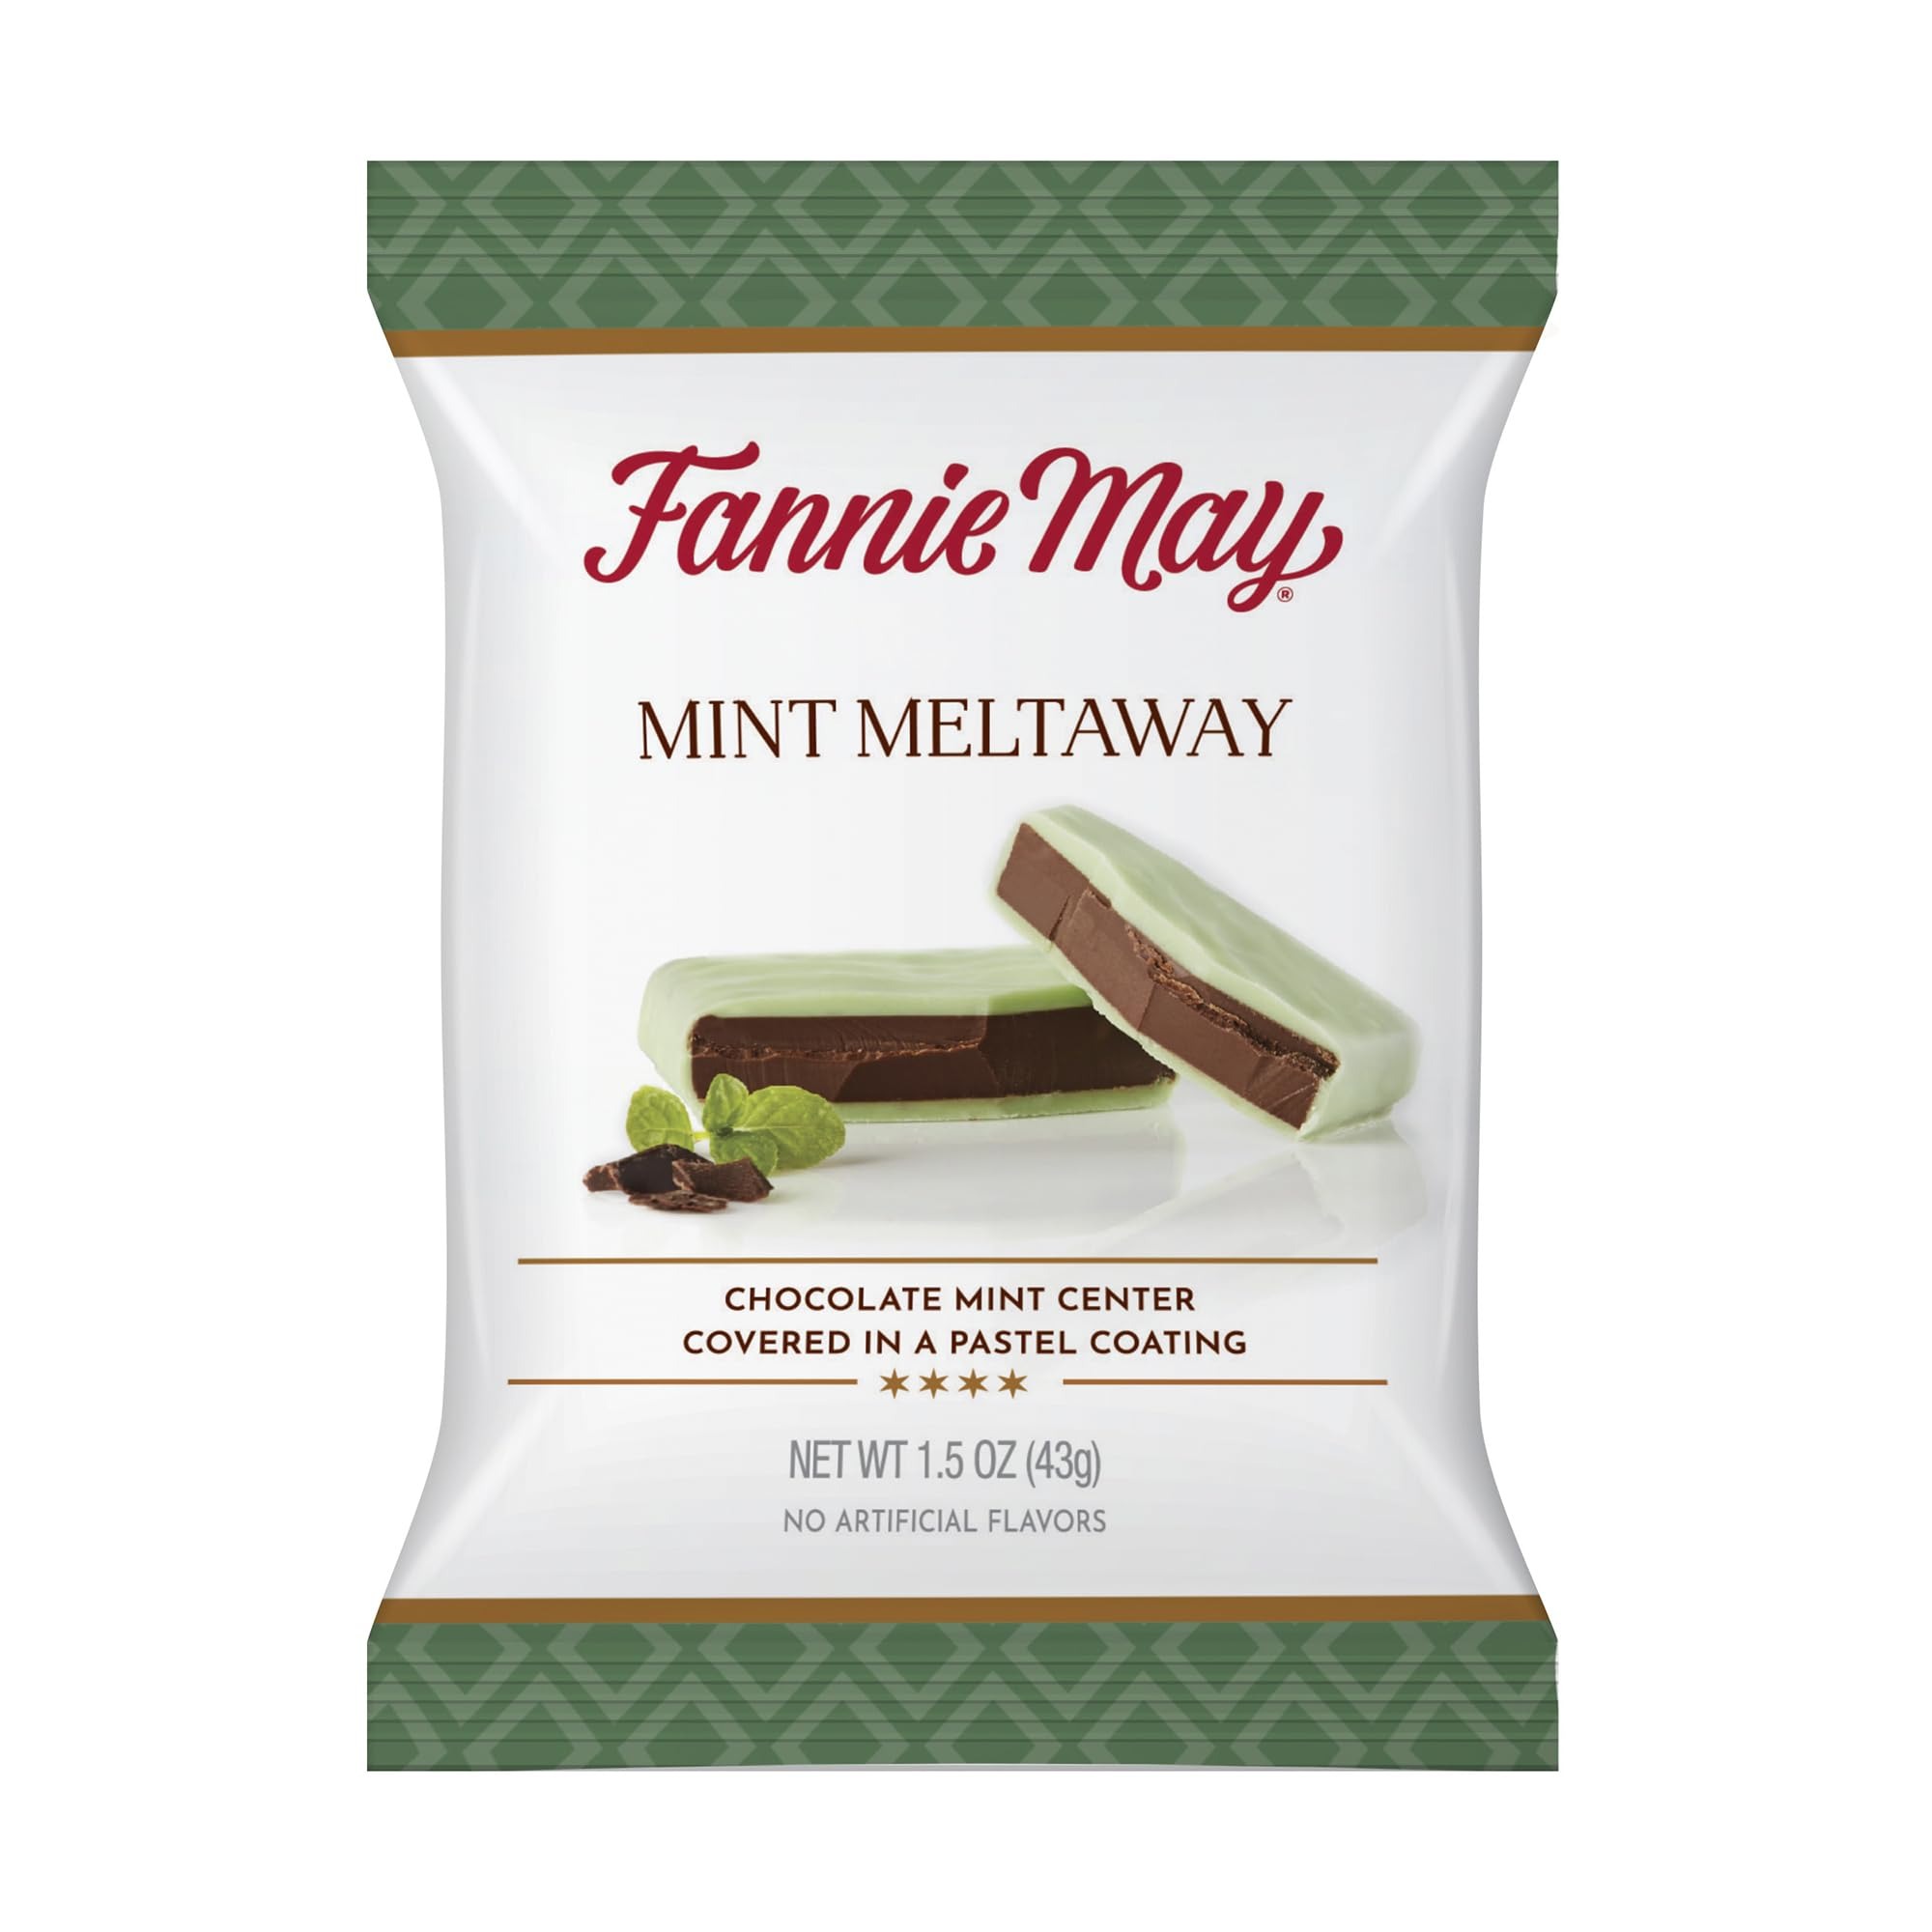
Item Name: Fannie May 1.5oz Mint Meltaway Single Serve
Bullet Point 1: Fannie May gourmet chocolates are a delightful treat for those who savor delicious candy confections and enjoy giving a gift for life's most special moments
Bullet Point 2: A great American chocolatier, Fannie May began in Chicago over 100 years ago and, to this day, continues to craft premium confections with passion and dedication to quality so your family can enjoy them for years to come
Bullet Point 3: A rich chocolate mint center covered in milk chocolate or creamy pastel coating
Value: 1.5
Unit: Ounce

Price: 2.29